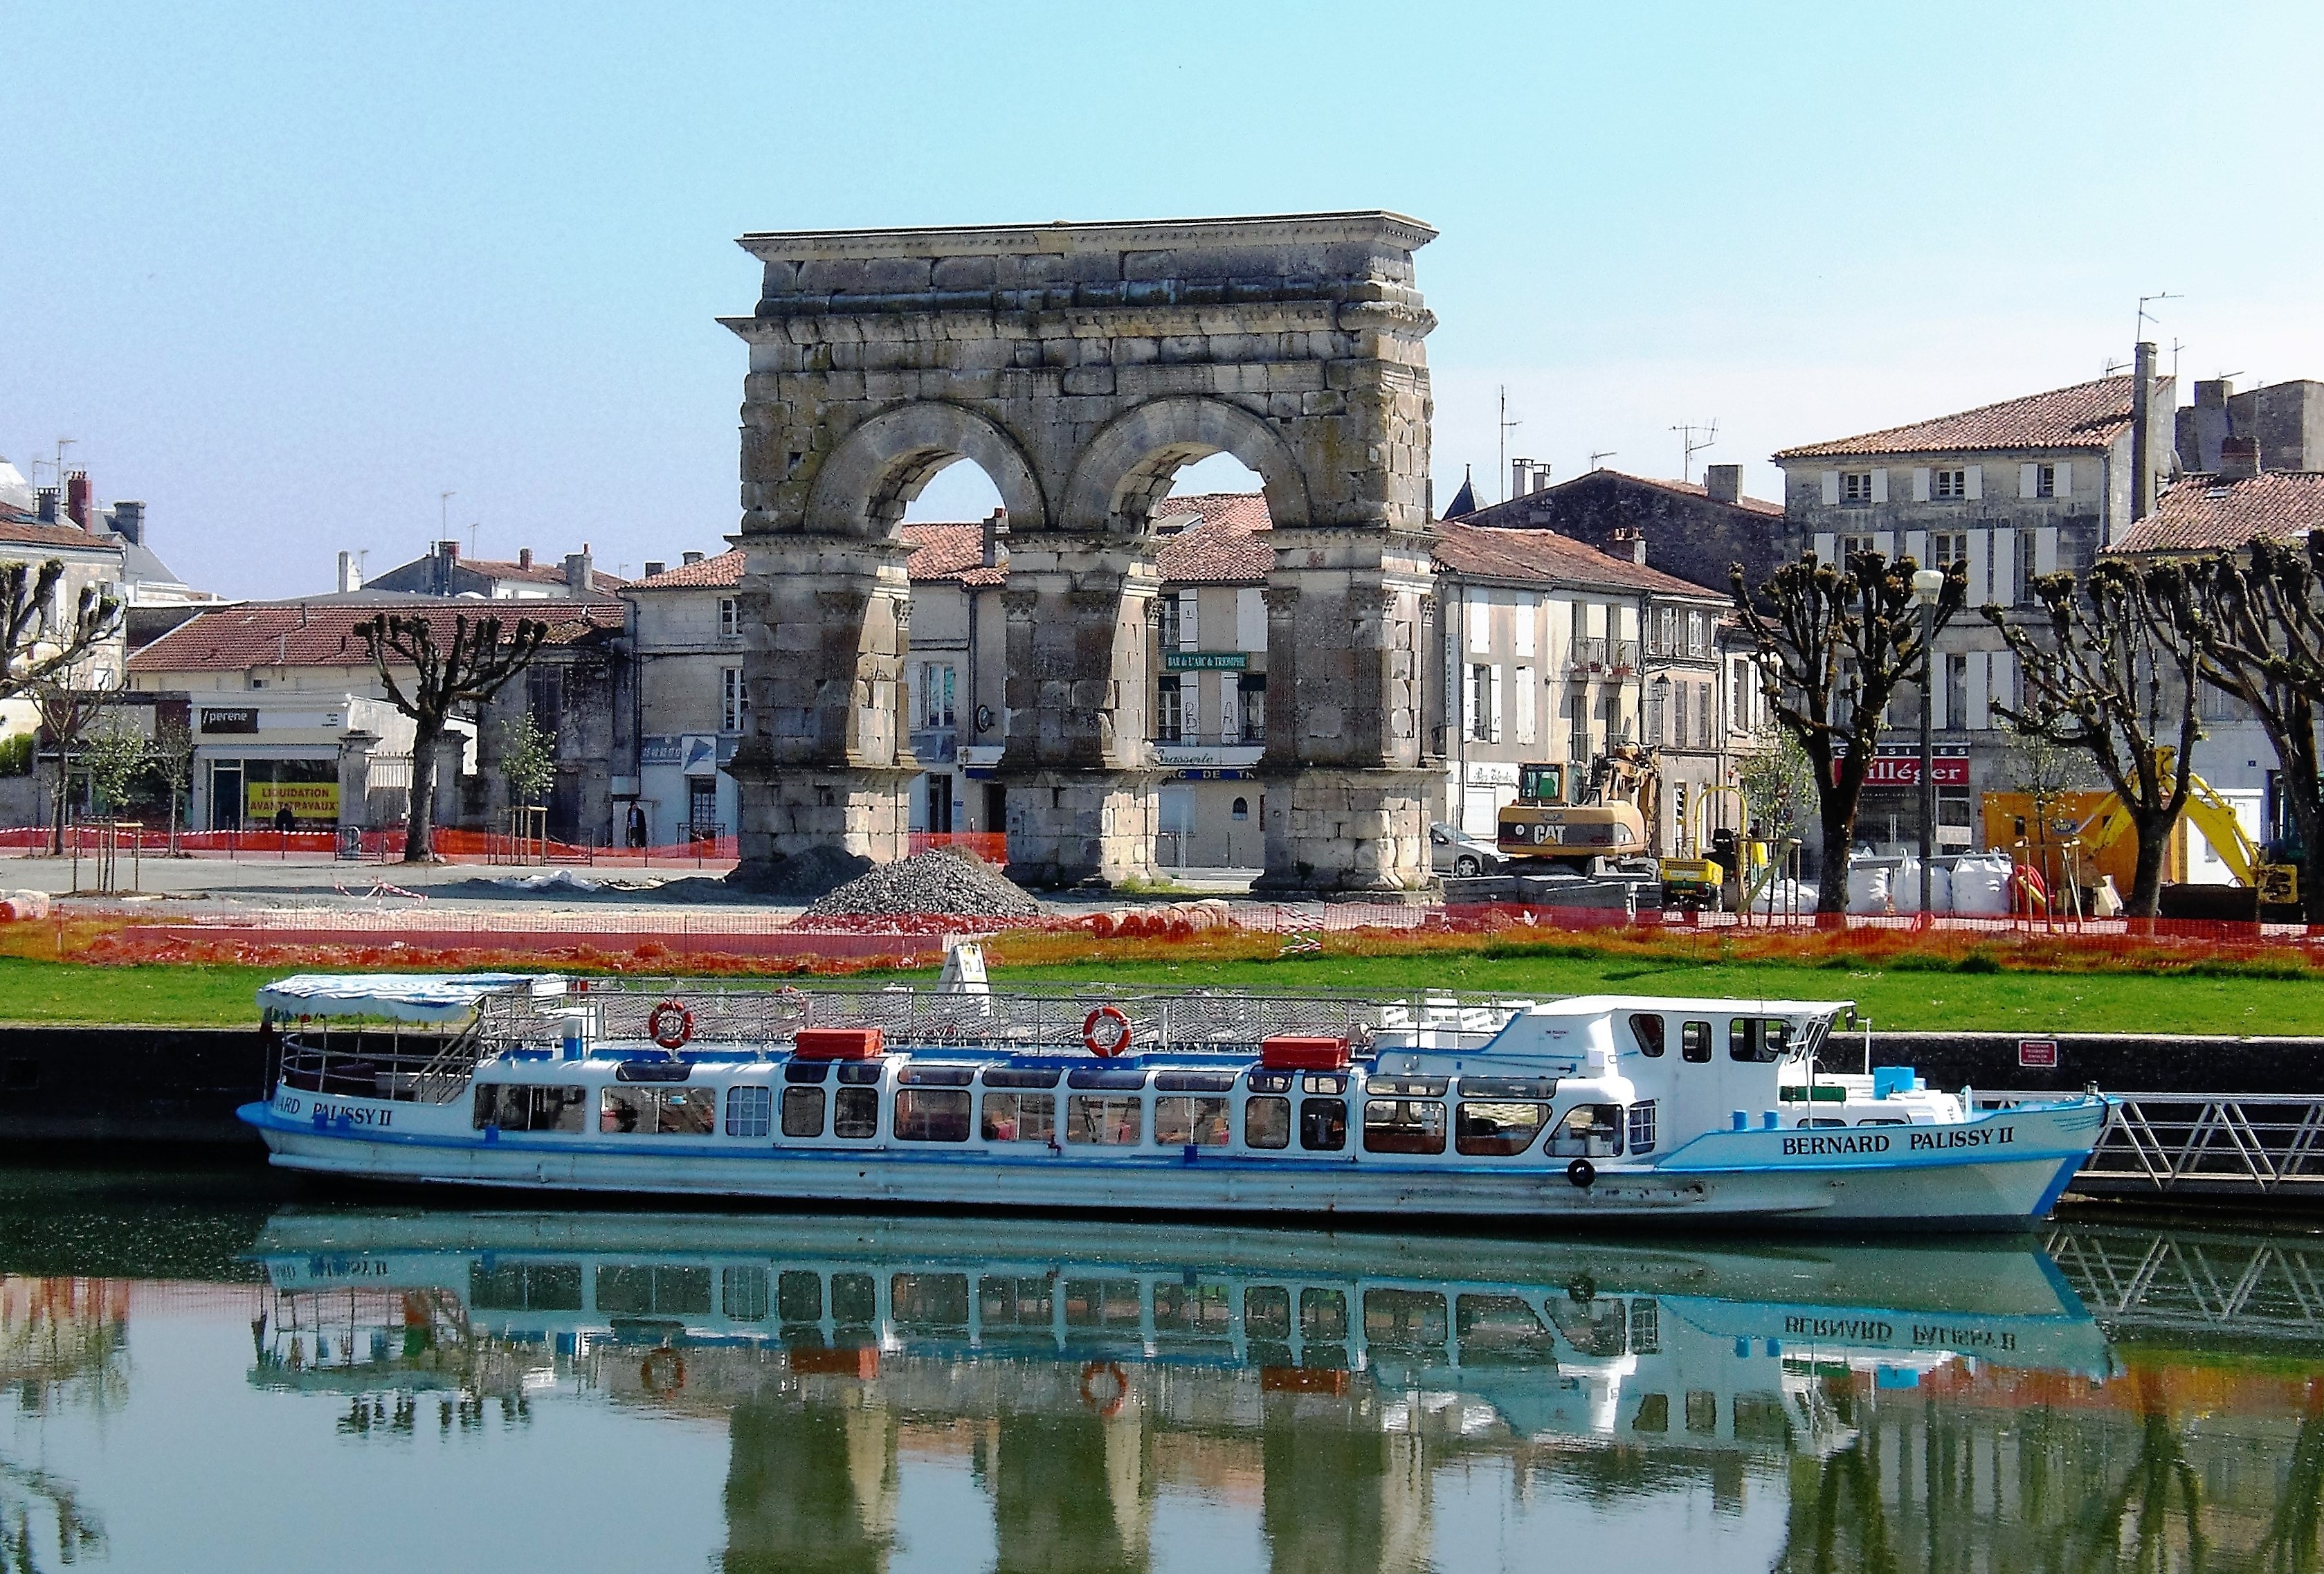
boat, town, palace, river, canal, cityscape, france, vehicle, landmark, harbor, tourism, waterway, cruise, tours